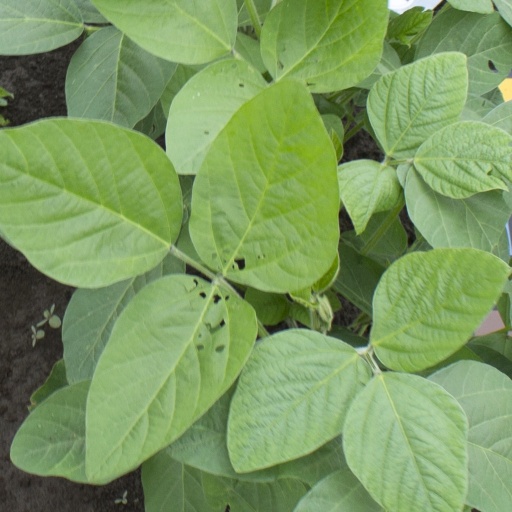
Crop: soybean